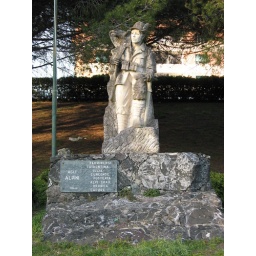
Mountaineer monument near the train station, Levanto, March 2009.